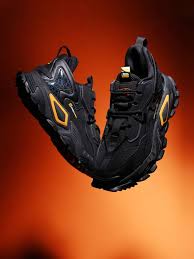
Label: Sneaker